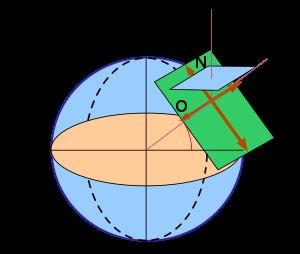
Un cadran solaire est un instrument silencieux et immobile qui indique le temps solaire par le déplacement de l'ombre d'un objet de forme variable, le style, sur une surface, la table du cadran, associé à un ensemble de graduations tracées sur cette surface. La table est généralement plane mais peut aussi être concave, convexe, sphérique, cylindrique, etc.